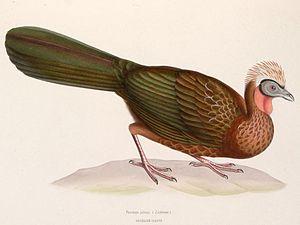
Penelope pileata = Penelope pileata (Pénélope à poitrine rousse)
La Pénélope à poitrine rousse est une espèce d'oiseau de la famille des Cracidae.